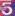
Number: 5